Chris Huelsbeck

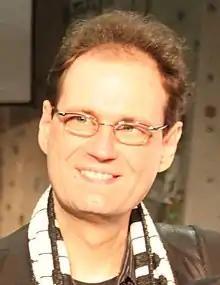
Huelsbeck in 2011

Christopher Hülsbeck (born 2 March 1968), known internationally as Chris Huelsbeck, is a German video game music composer. He gained popularity for his work on game soundtracks for "The Great Giana Sisters" and the "Turrican" series.